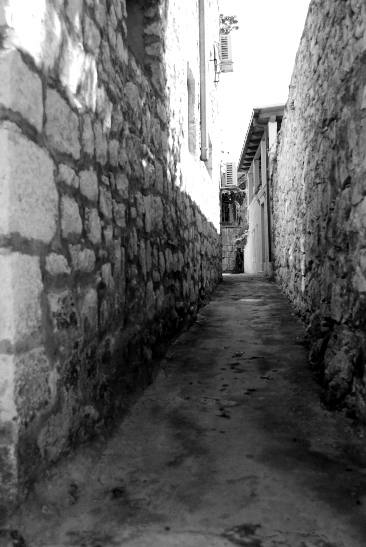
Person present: No